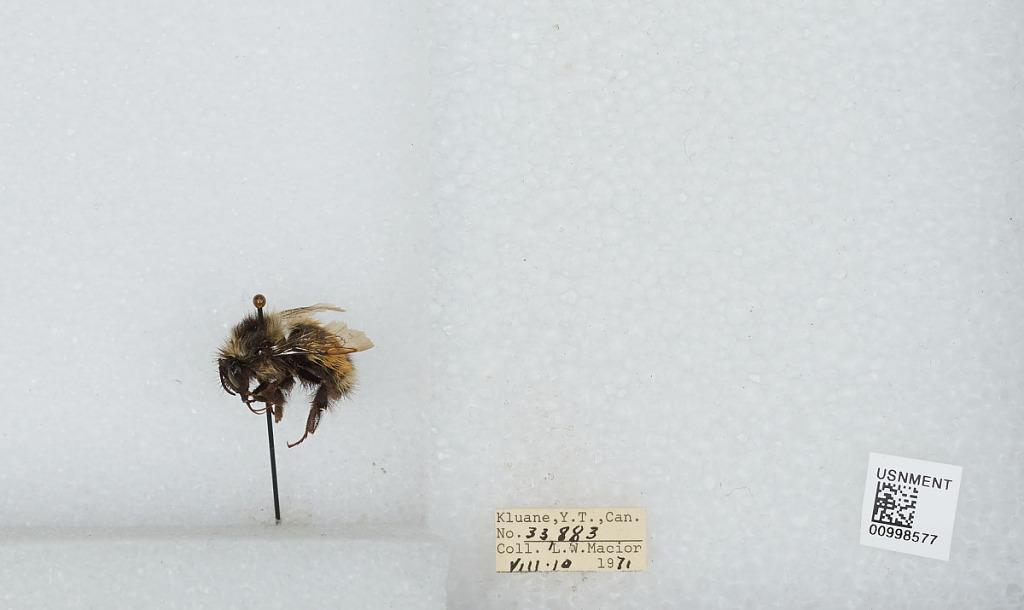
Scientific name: Bombus (Pyrobombus) melanopygus Nylander
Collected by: L. Macior
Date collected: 1971-8-10
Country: Canada
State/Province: Yukon Territory
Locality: Kluane
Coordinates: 60.75, -139.5